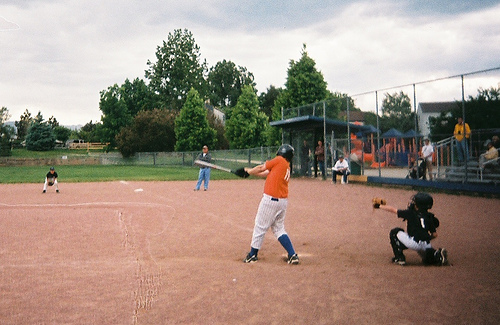
những cậu bé đang chơi bóng chày ở trên sân vào ban ngày